Alec Ogletree

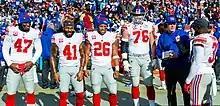
Ogletree alongside other Giants' team captains in a game against the Washington Redskins

In week 6 against the New England Patriots, Ogletree recorded 12 tackles and sacked Tom Brady once in the 35–14 loss.